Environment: real
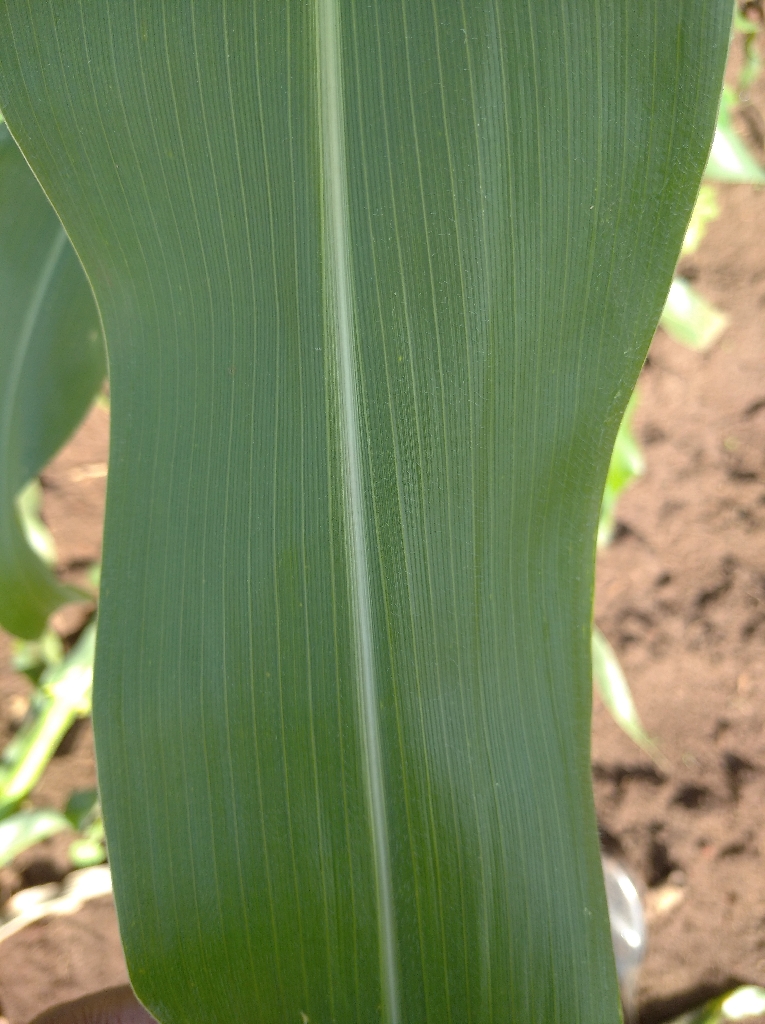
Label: healthy